1970s in music

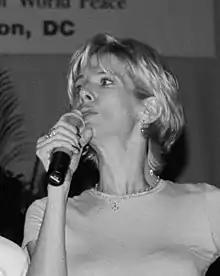
Debby Boone song "You Light Up My Life" had the most weeks at number one

In North America, Europe, and Oceania, the decade saw the rise of disco, which then went on to become one of the biggest genres of the decade, especially in the mid-to-late 1970s. In Europe, a variant known as Euro disco rose in popularity towards the end of the 1970s. Aside from disco, funk, soul, R&B, smooth jazz, and jazz fusion remained popular throughout the decade. Rock music played an important part in the Western musical scene, with punk rock thriving throughout the mid to late 1970s.